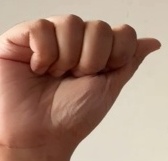
ASL sign: A